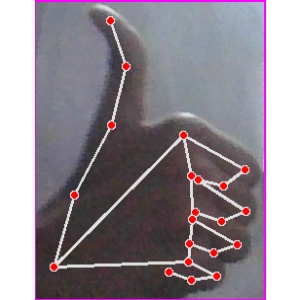
अक्षर: थ